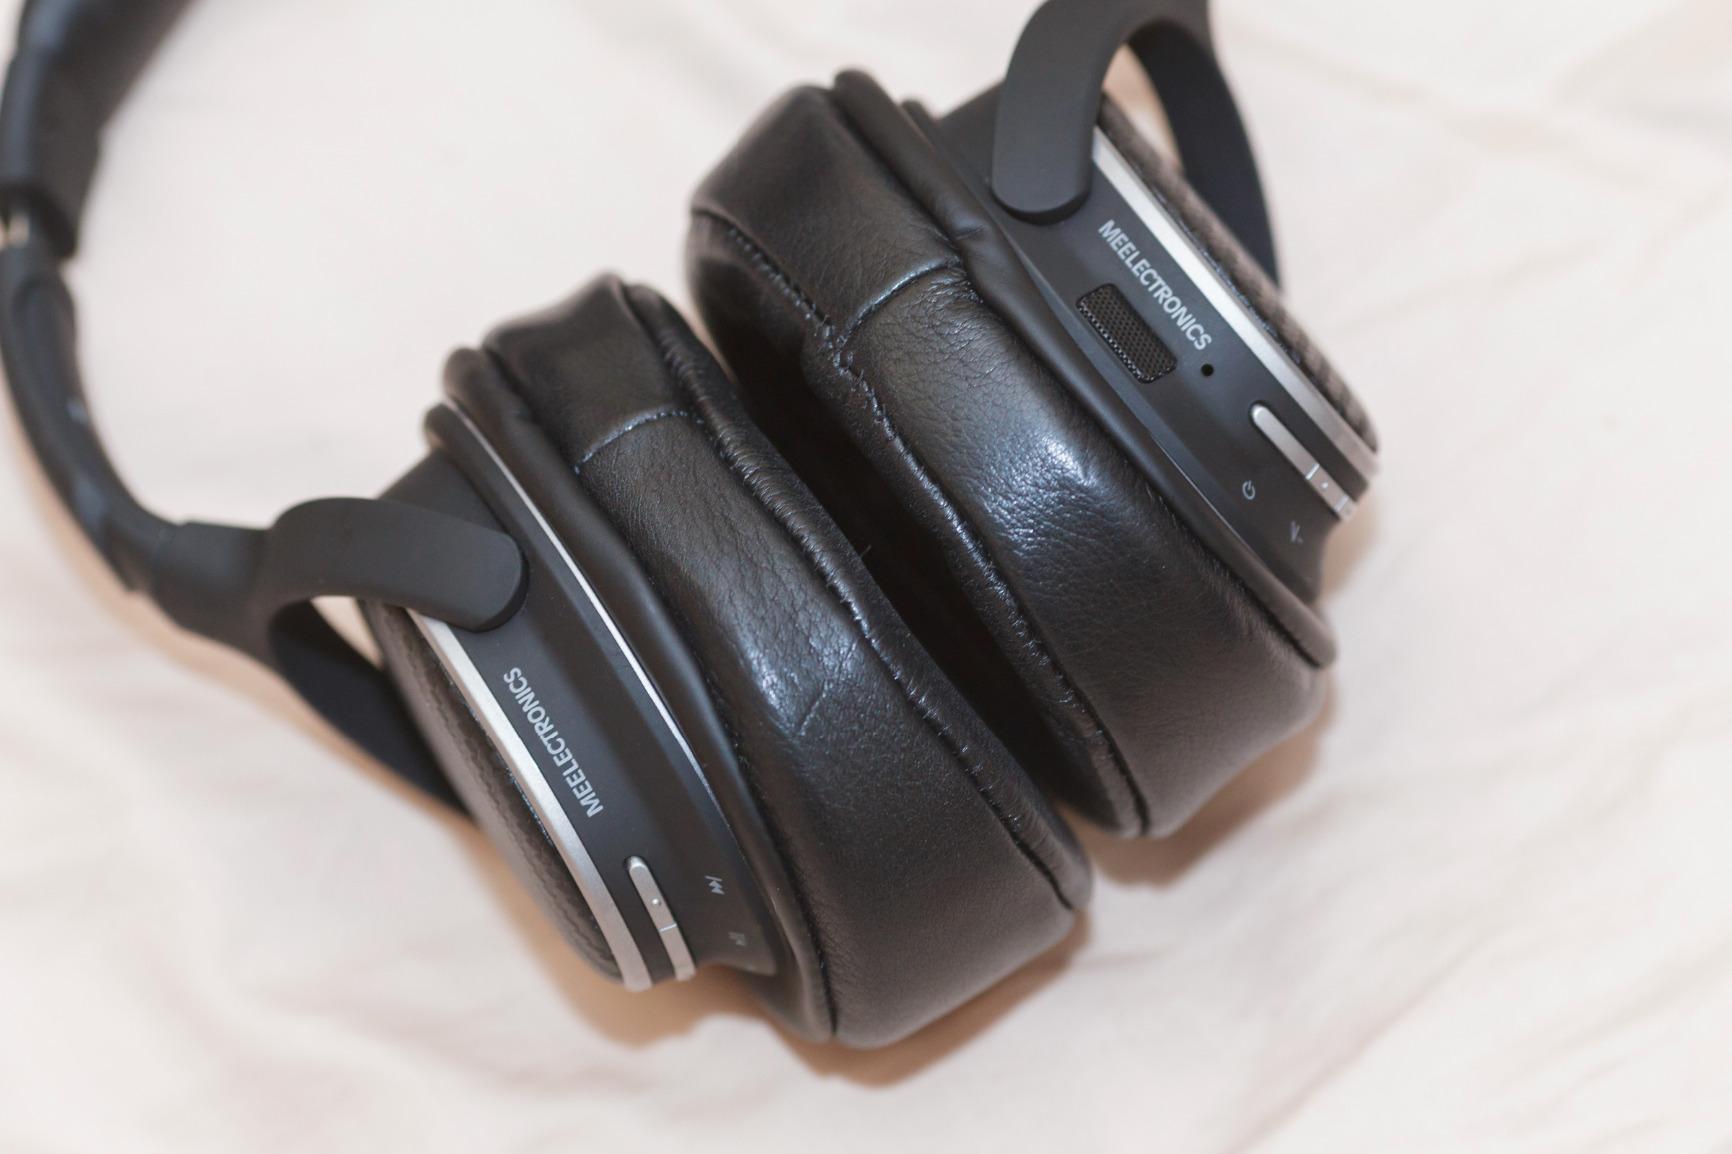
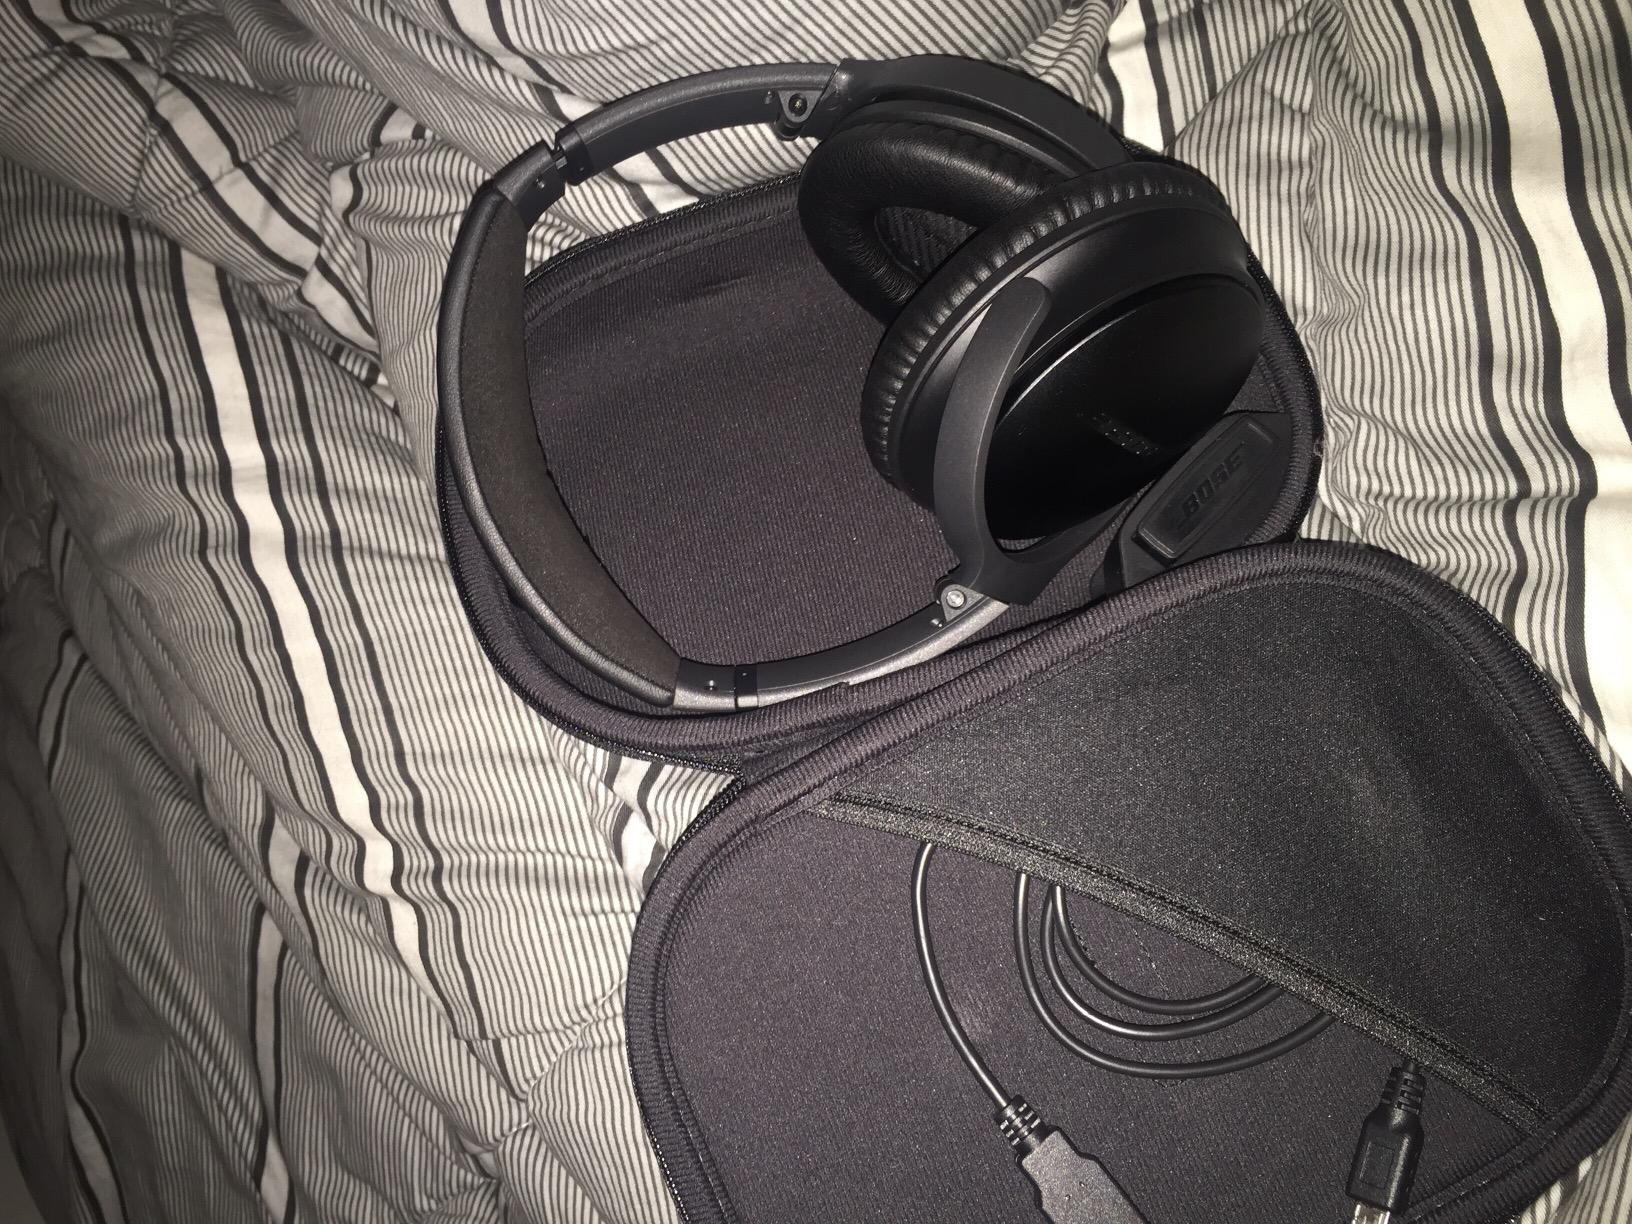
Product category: headphones
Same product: no